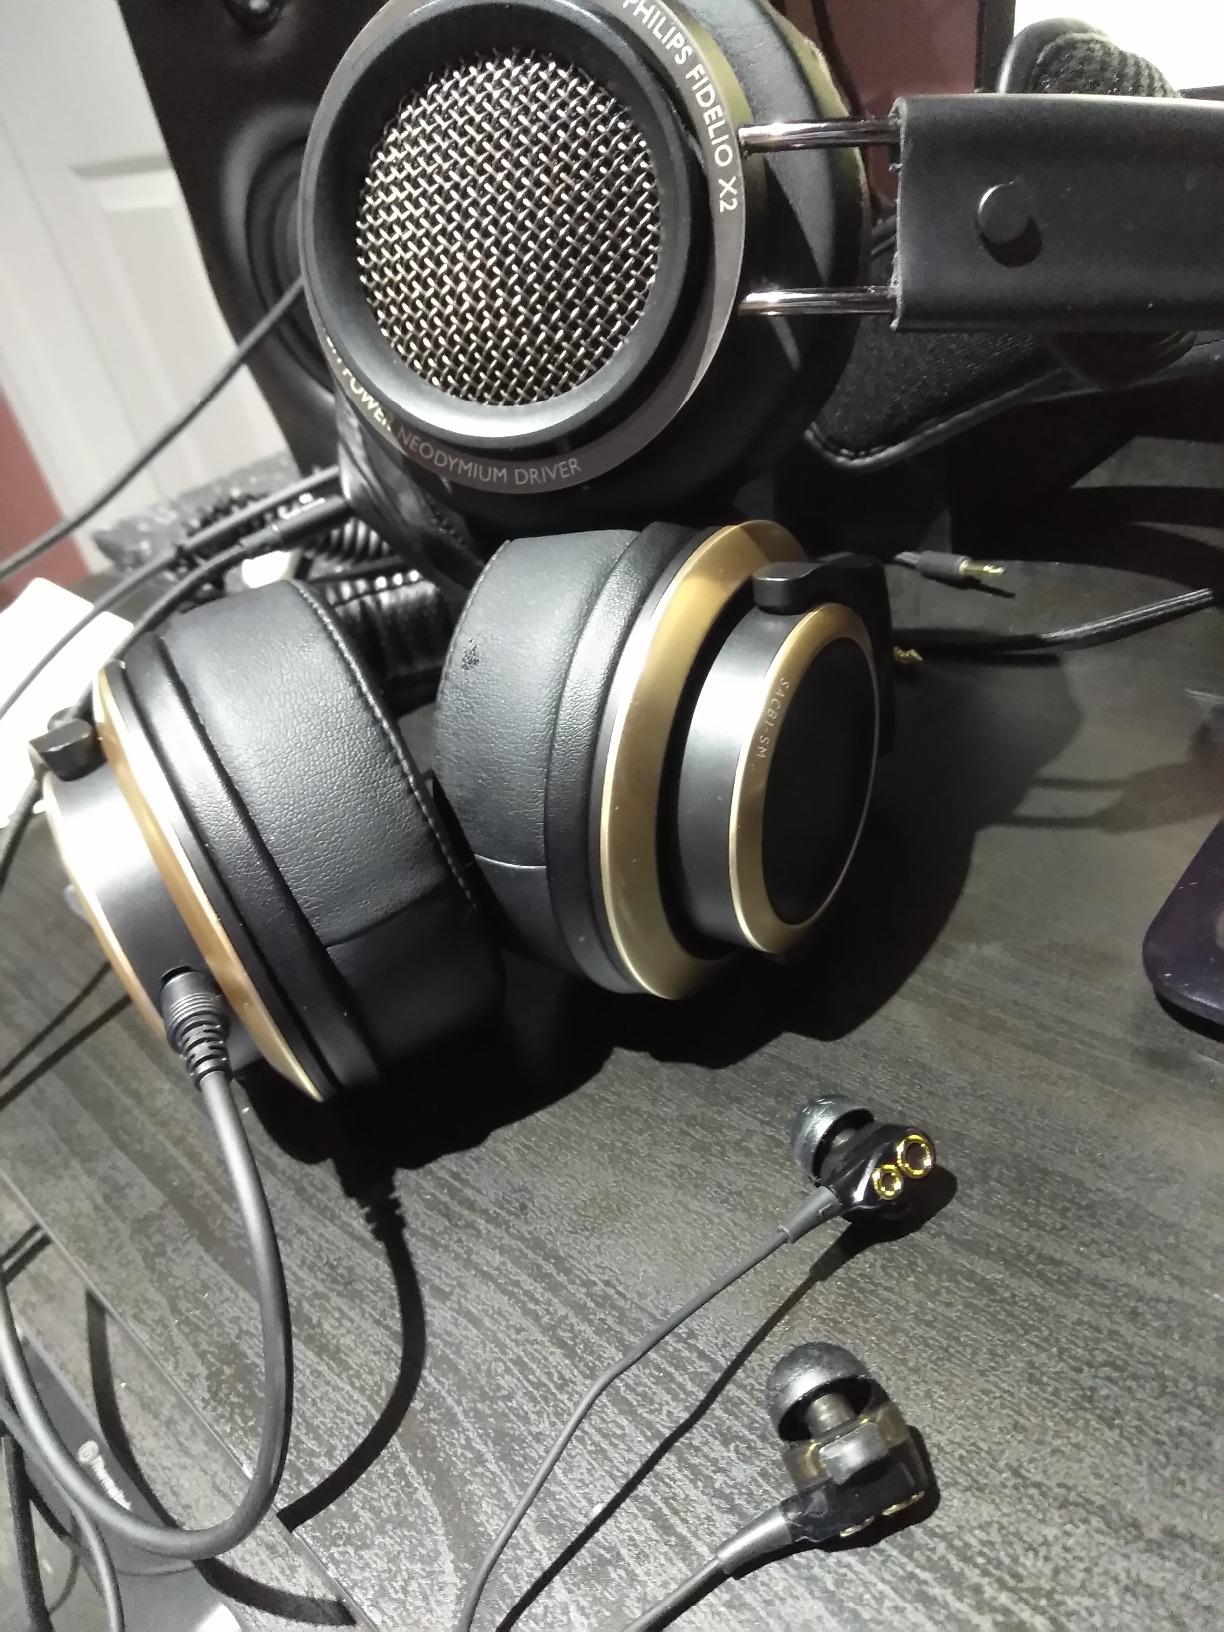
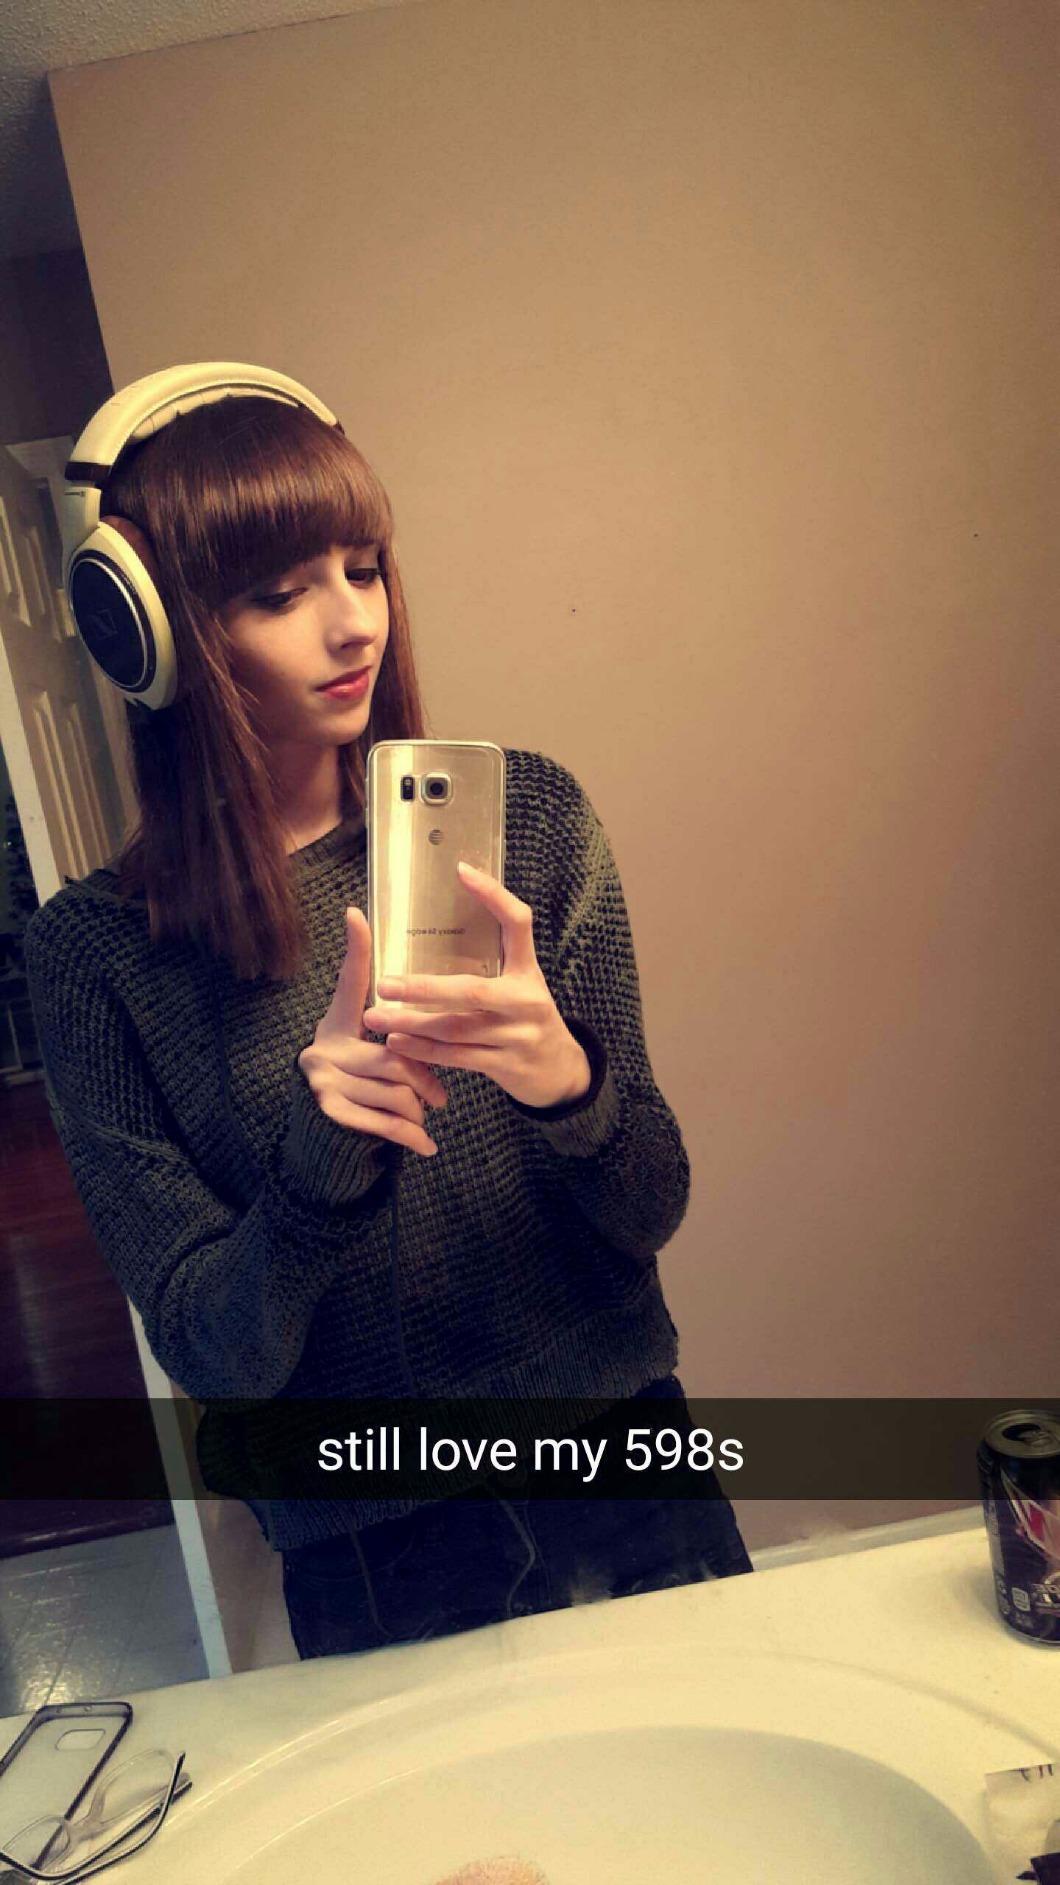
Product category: headphones
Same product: no